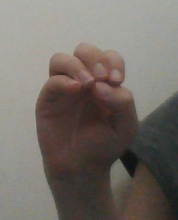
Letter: ha